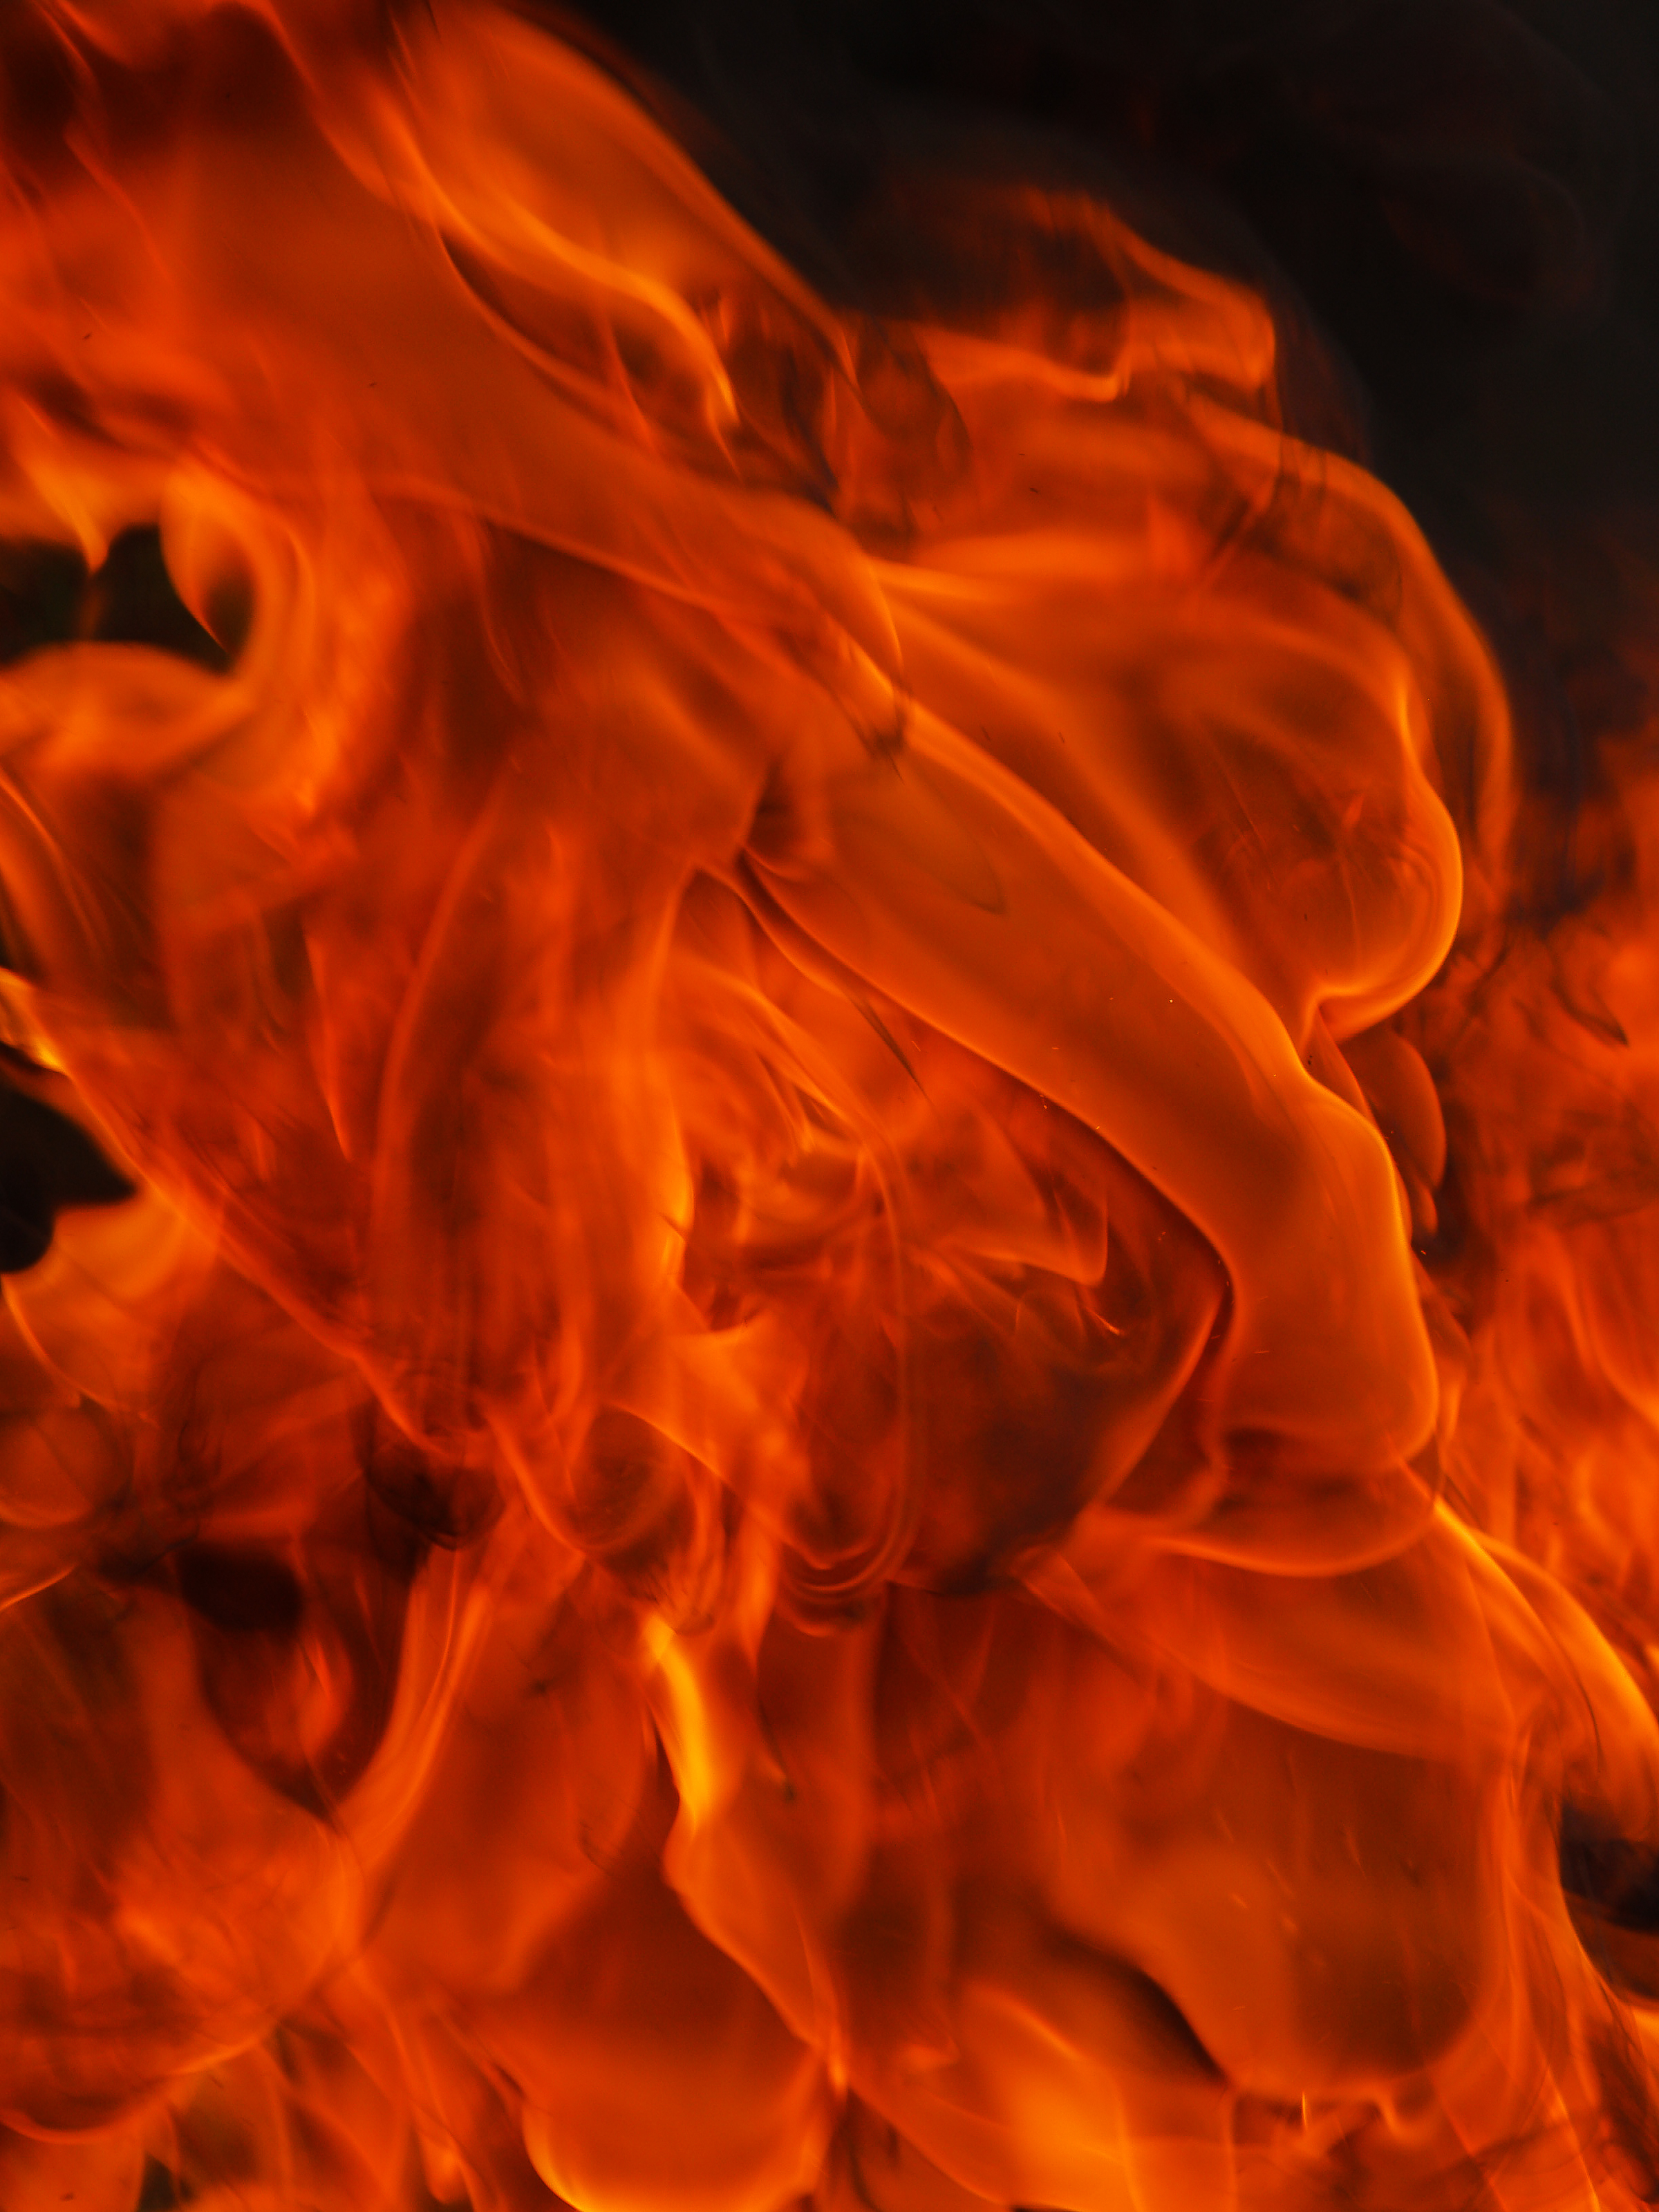
fire, flame, heat, burn, hot, bonfire, warm, fiery, background, inferno, danger, closeup, orange, campfire, hell, blazing, texture, flammable, energy, ignite, black, wildfire, passion, blaze, red, light, wild, motion, abstract, dangerous, geological phenomenon, sky, computer wallpaper